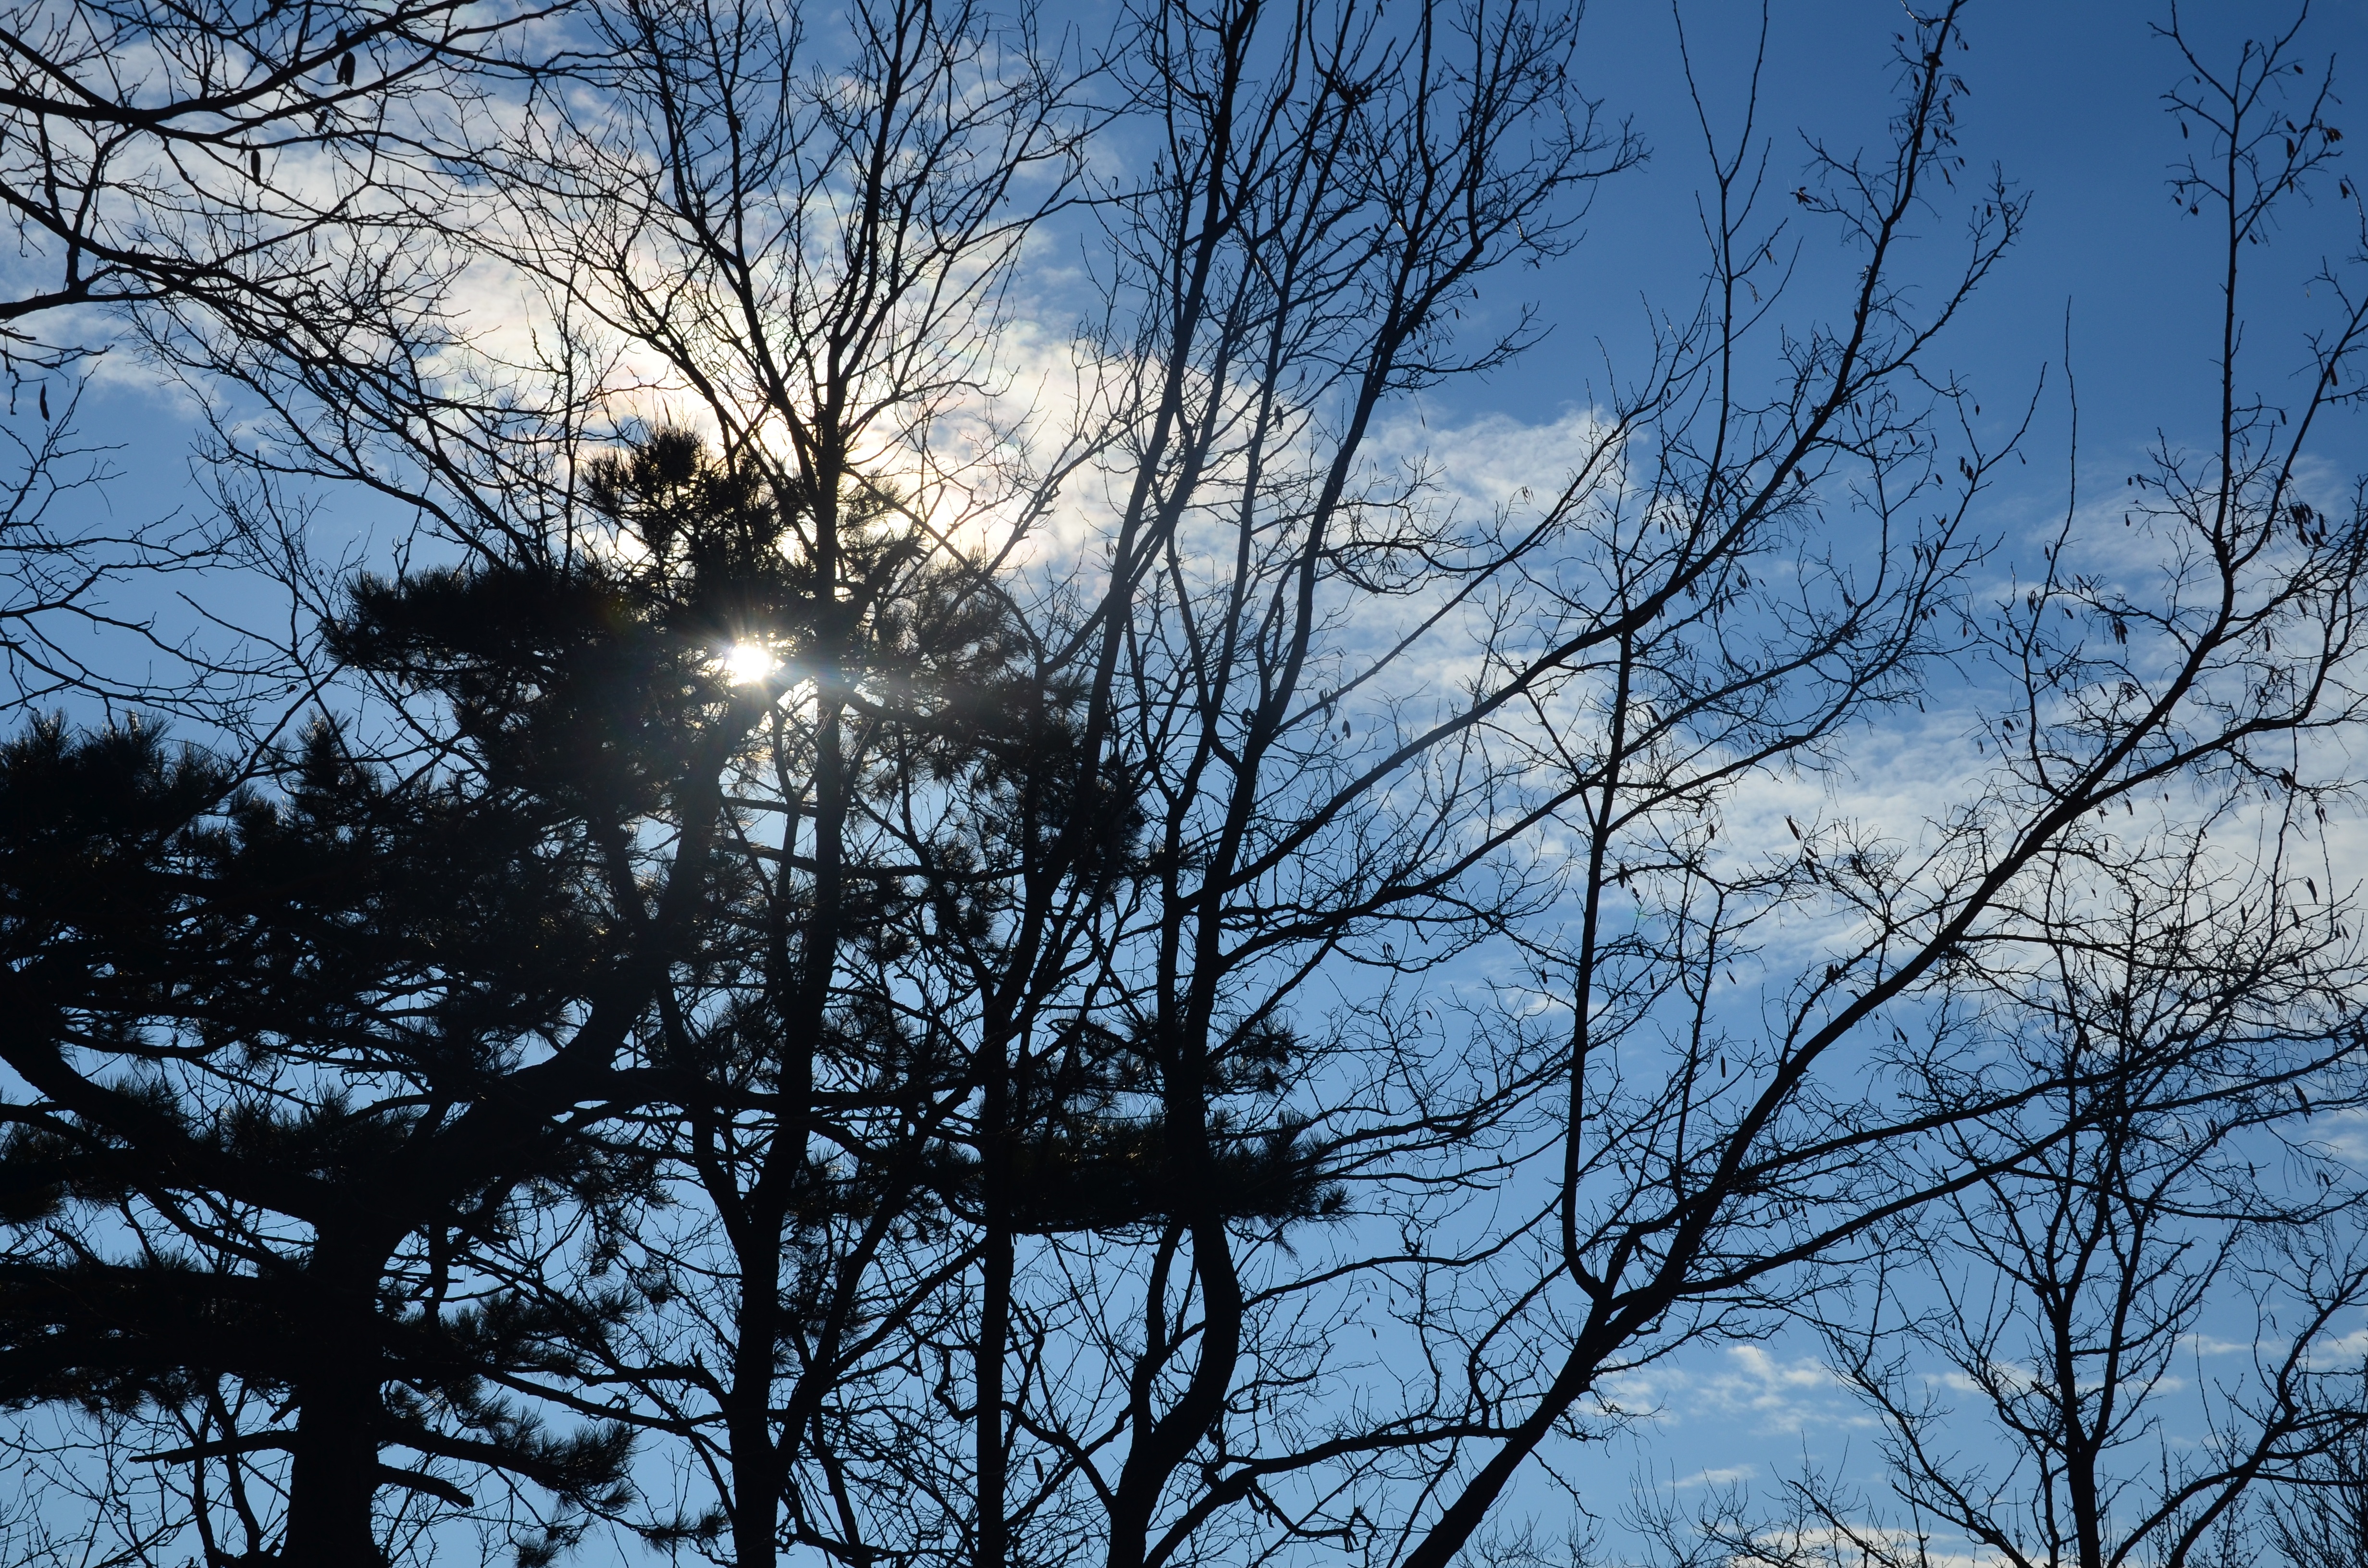
landscape, tree, nature, forest, grass, outdoor, branch, blossom, snow, cold, winter, light, cloud, plant, sky, wood, sun, sunrise, sunset, white, field, meadow, sunlight, morning, flower, frost, summer, travel, environment, ice, rural, spring, green, reflection, scenic, natural, autumn, park, scenery, holiday, snowy, blue, season, leaves, sunny, scene, freezing, atmospheric phenomenon, woody plant